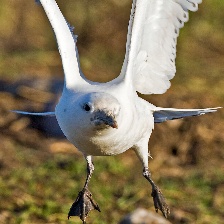
Species: IVORY GULL
Scientific name: PAGOPHILA EBURNEA